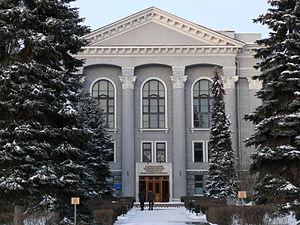
L’université nationale de radio-électronique est située à Kharkiv en Ukraine. Établie en 1930, c'est l'une des plus anciennes universités d'Ukraine. Ses domaines d'enseignement et de recherche sont l'électronique, les radiocommunications, les télécommunications, l'informatique.